Rista Ognjanović

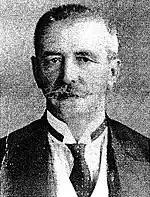
Risto Ognjanovikj-Lonoski

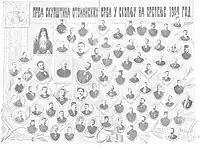
Poster with the delegates of the First Assembly of the Serbs in the Ottoman Empire (1909). Ognjanović, who was the vice president, is in the center right.

Rista Ognjanović or Rista Ognjanovikj-Lonoski (1870–1941) was a Macedonian intellectual, Serbian and Yugoslav professor, and writer.